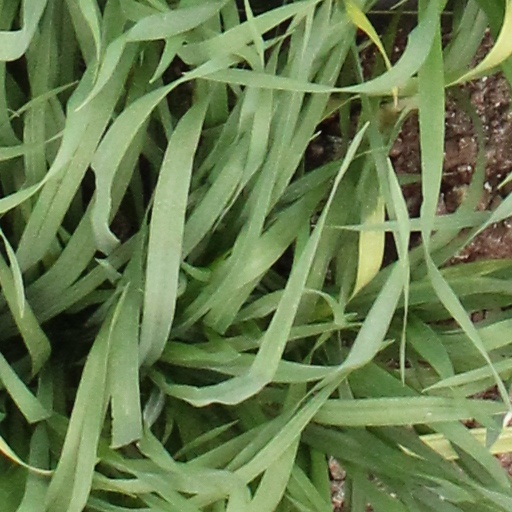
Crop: wheat